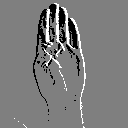
ASL letter: b